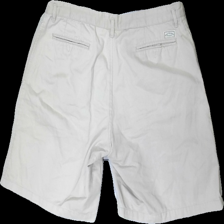
View: back
Type: Shorts
Category: Men
Brand: Five Seasons
Colors: Beige
Material: 100% cotton
Cut: Regular
Size: L
Season: Summer
Stains: Minor
Damage: bruna fläckar
Damage location: top right
Damage 2: bruna fläckar på fickan
Damage 2 location: top left
Damage 3: bruna fläckar
Damage 3 location: top right
Price range: <50
Recommended usage: Recycle
Description: beiga shorts med några små bruna fläckar